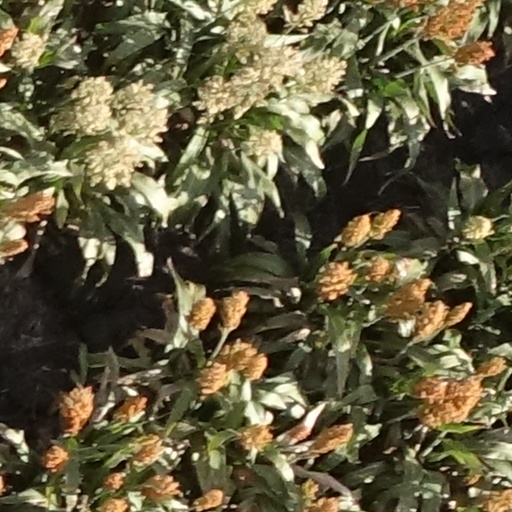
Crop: sorghum